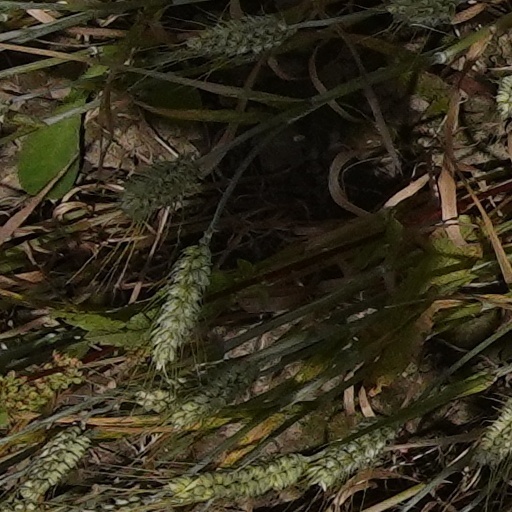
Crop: wheat